Fumimaro Konoe

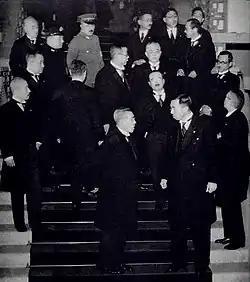
Prime Minister Kiichirō Hiranuma (1867–1952, in office January–August 1939, center, front row) and the members of his cabinet, including Minister-without-Portfolio Fumimaro Konoe (to the right of Hiranuma), Interior Minister Kōichi Kido (second row, between Hiranuma and Konoe), Naval Minister Mitsumasa Yonai (back row, with dark military suit) and War Minister Seishirō Itagaki (to the right of Yonai, with light military suit), on the inaugural day of his administration

Prior to the capture of Nanjing, Chang Kai-shek, through the German ambassador in China, attempted to negotiate, but Konoe rejected the overture.